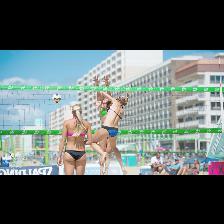
Label: Human